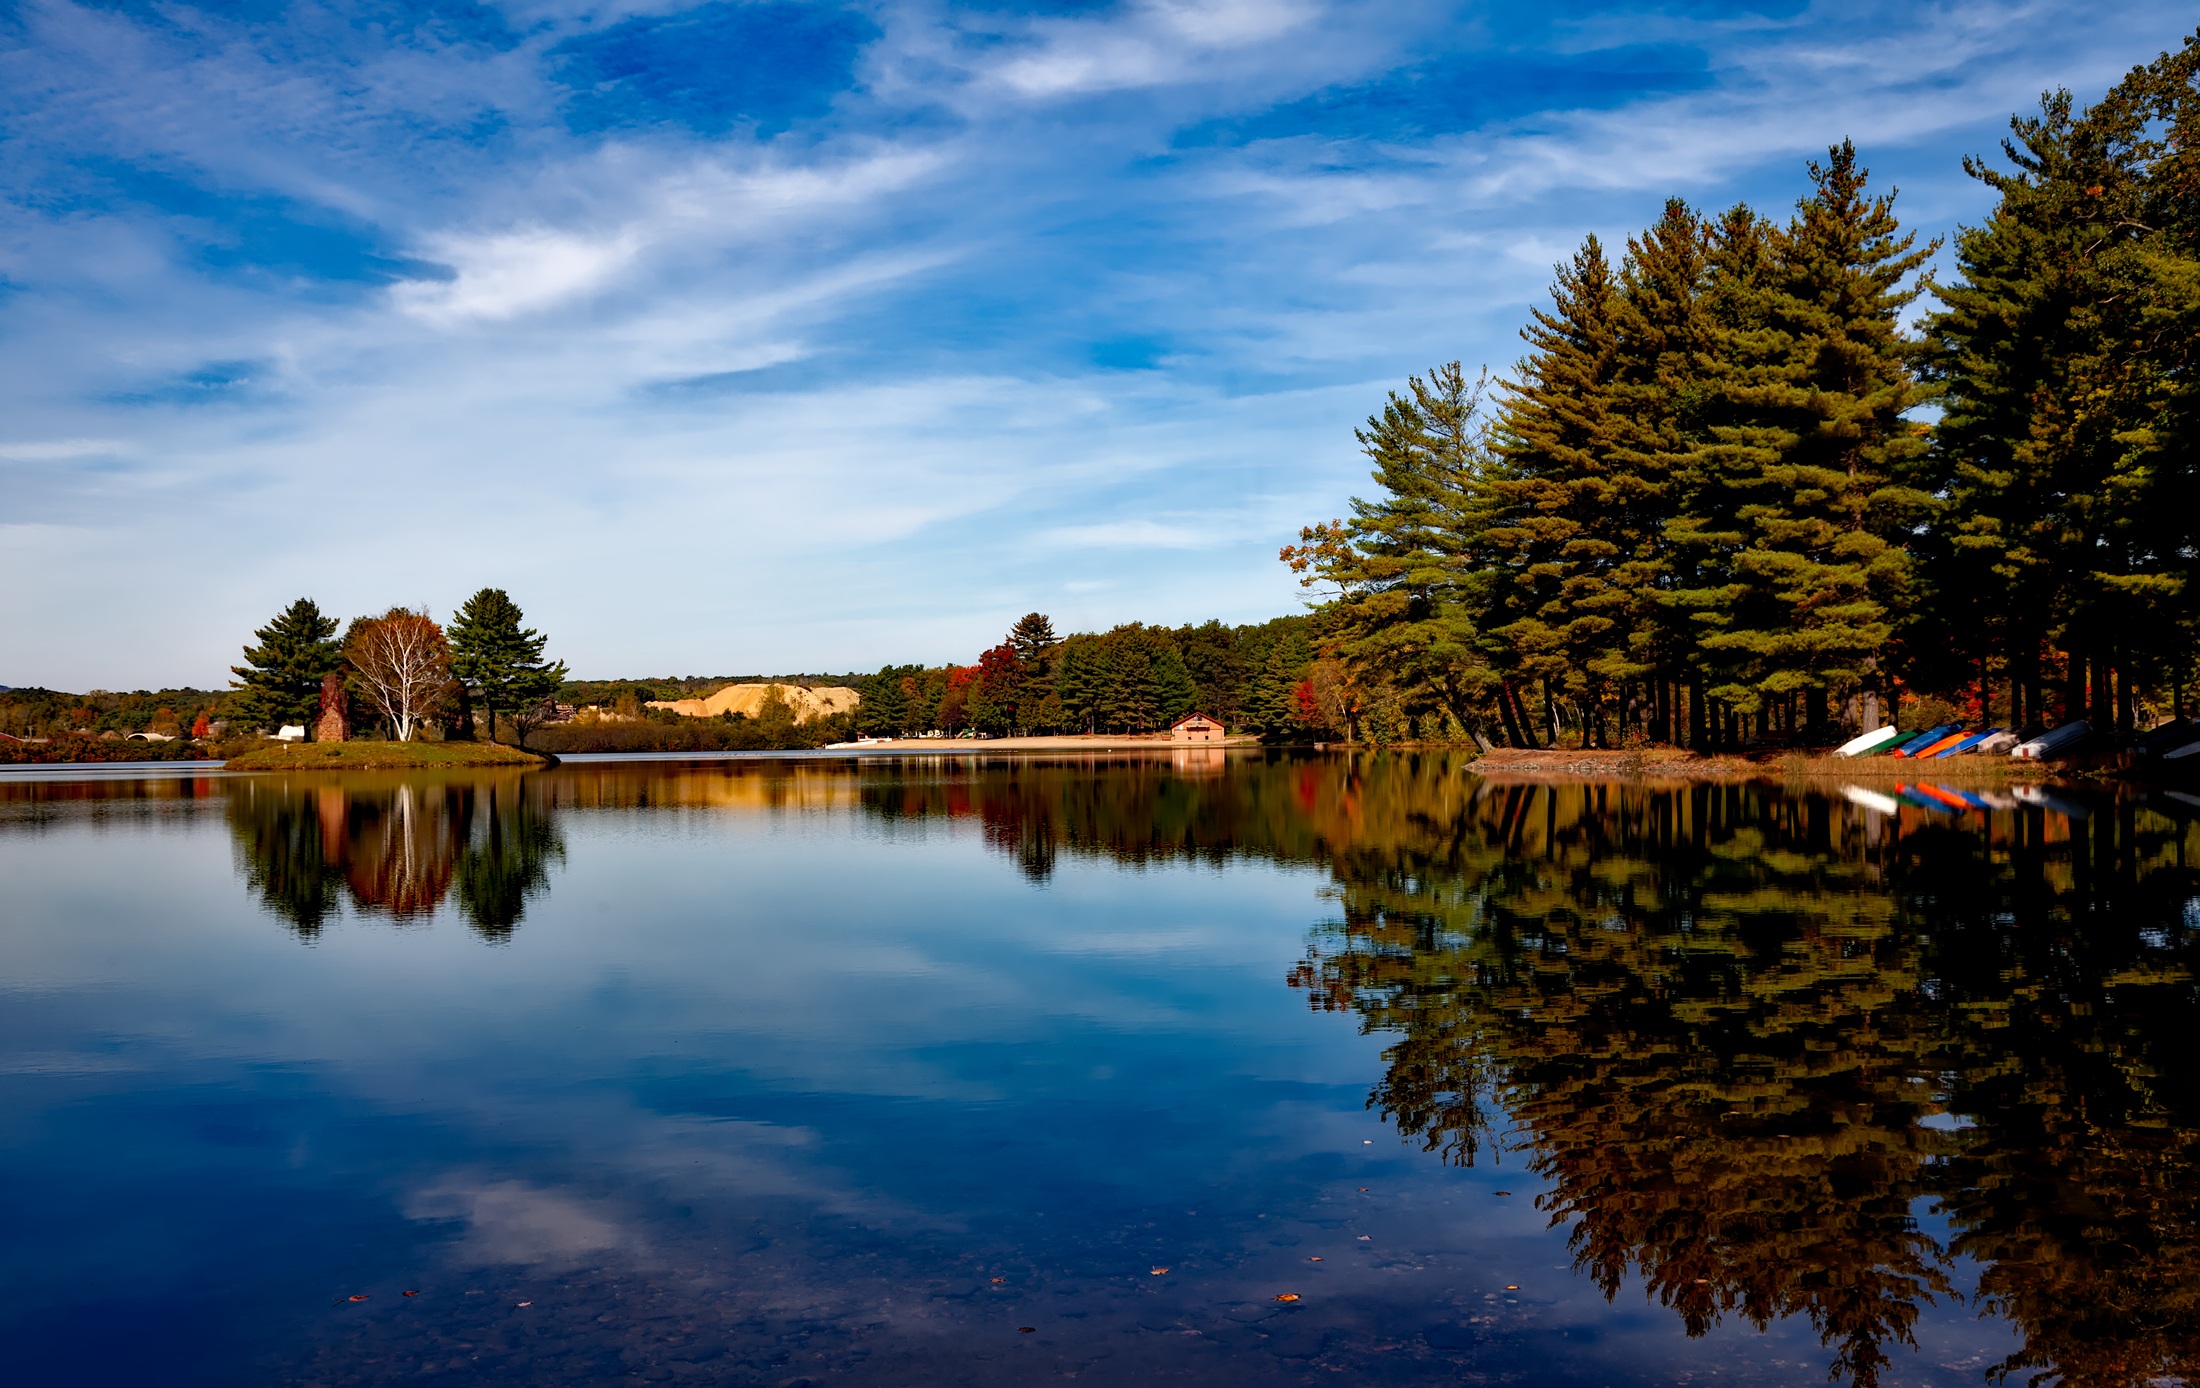
landscape, tree, water, nature, forest, cloud, sky, countryside, sunlight, morning, leaf, fall, lake, river, country, dusk, pond, idyllic, foliage, evening, rural, reflection, scenic, autumn, reservoir, season, body of water, trees, outdoors, woods, hdr, clouds, seasons, reflections, beautiful, farmington, connecticut, dunning lake, woody plant